Miracolo italiano

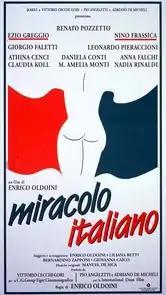

Miracolo italiano (also known as "An Italian Miracle") is a 1994 Italian anthology comedy film directed by Enrico Oldoini.